Solomon Southwick

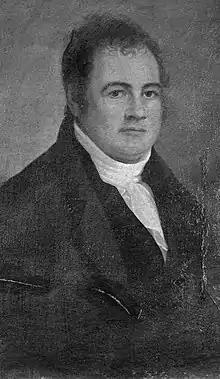
1804 portrait

Solomon Southwick (December 25, 1773 – November 18, 1839) was an American newspaper publisher and political figure who was a principal organizer of the Anti-Masonic Party.